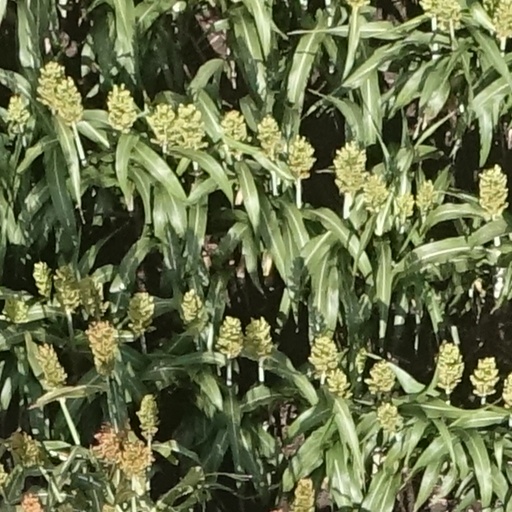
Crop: sorghum